Per Emanuel Werming

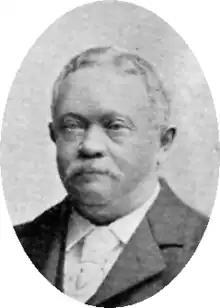
Per Emanuel Werming

Werming was born in Gustav Adolf parish near Hagfors in Värmland County. He was trained at the Stockholm Crafts School and continued his education at the Royal Institute of Art until 1867. He became City Architect in Stockholm in 1879 and designed many public buildings in Stockholm during the remainder of his career. Some of his major works are Saint Göran Hospital (1888), the similar designs for the Norra Real and Södra Latin secondary schools and Stockholms epidemisjukhus. He also designed the parish churches of Byske and Själevad.